Christian Ringnes

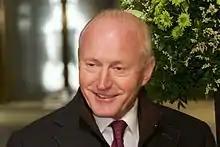
Christian Ringnes (2014)

Christian Ringnes (born 3 March 1954) is a Norwegian businessman and art collector whose family founded Norway’s now largest brewery Ringnes in 1876. In his hometown of Oslo, Ringnes owns restaurants, hotels and museums, and recently donated more than $70 million for the creation of a large sculpture and cultural park, which opened in 2013. "The Wall Street Journal" ranks it as one of the top five parks in the world. Over decades Ringnes has built one of the largest private collections of art in the world.